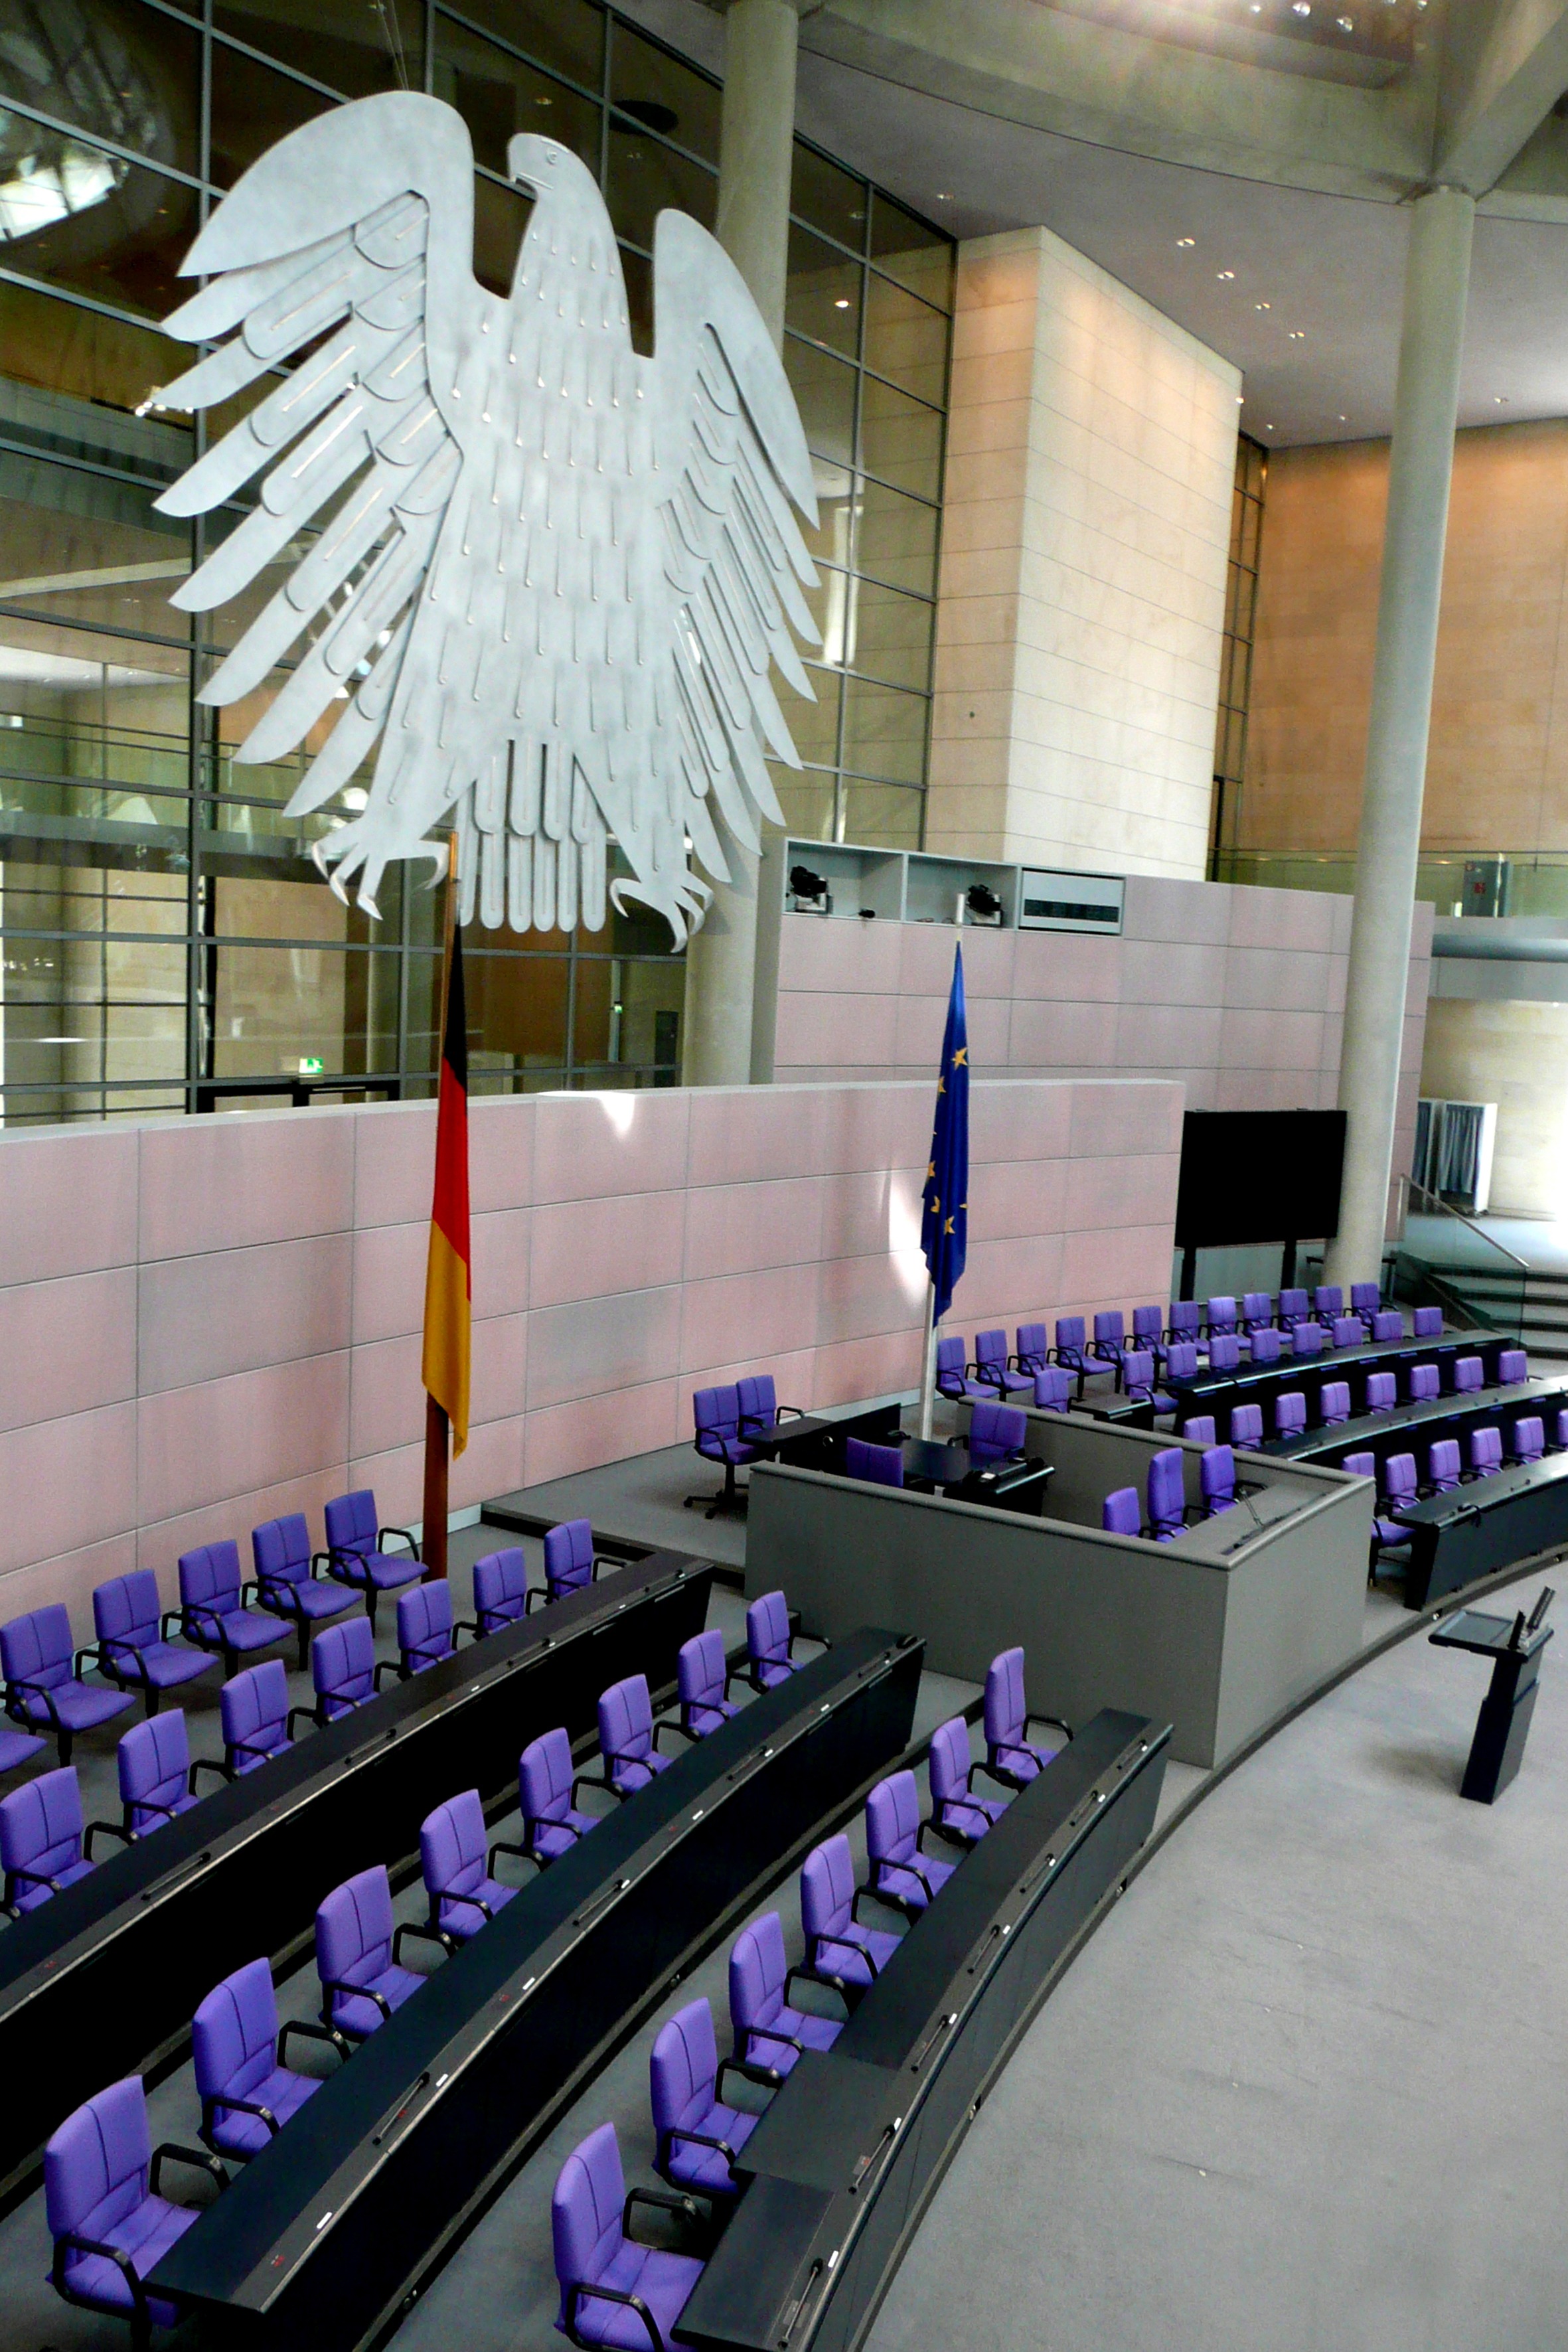
auditorium, building, restaurant, room, interior design, capital, germany, berlin, government, policy, reichstag, bundestag, convention center, berlin government, federal eagle